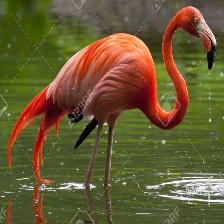
Species: AMERICAN FLAMINGO
Scientific name: PHOENICOPTERUS RUBER